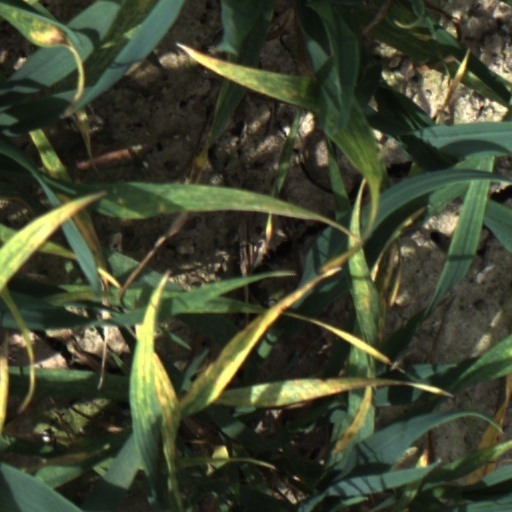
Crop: wheat